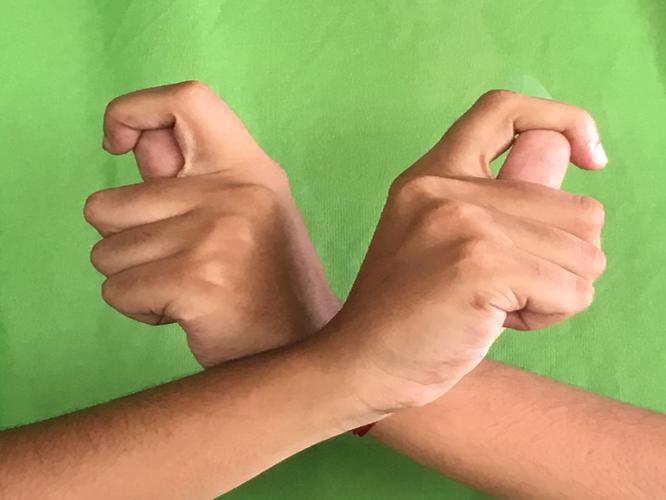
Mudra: Berunda
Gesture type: double_hand